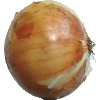
Label: white_onion